The Amazing Spider-Man: Web of Fire

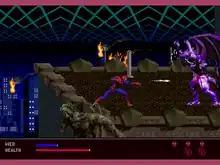
Gameplay screenshot.

"The Amazing Spider-Man: Web of Fire" is a side-scrolling action-adventure game where the players control Spider-Man through six stages as he goes up against the terrorist organization Hydra, who has taken all of New York City and its citizens as hostage by setting up generators that caused a giant electrical grid to appear over the location, and their hired hands the New Enforcers. The New Enforcers are each guarding the generators to make sure Hydra's plans go uninterrupted. The plot of is explained through newspaper-styled cutscenes. At the end of the stages, Spider-Man must confront each member of the New Enforcers while destroying each generator in order to progress further. The bosses are Dragon Man, Eel, Thermite, Blitz and Super-Adaptoid. Vanisher also appears although he is not a boss. On the main menu, the player has access to the options menu where various settings can be changed such as controls and difficulty level.